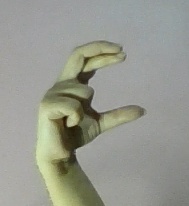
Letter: thal